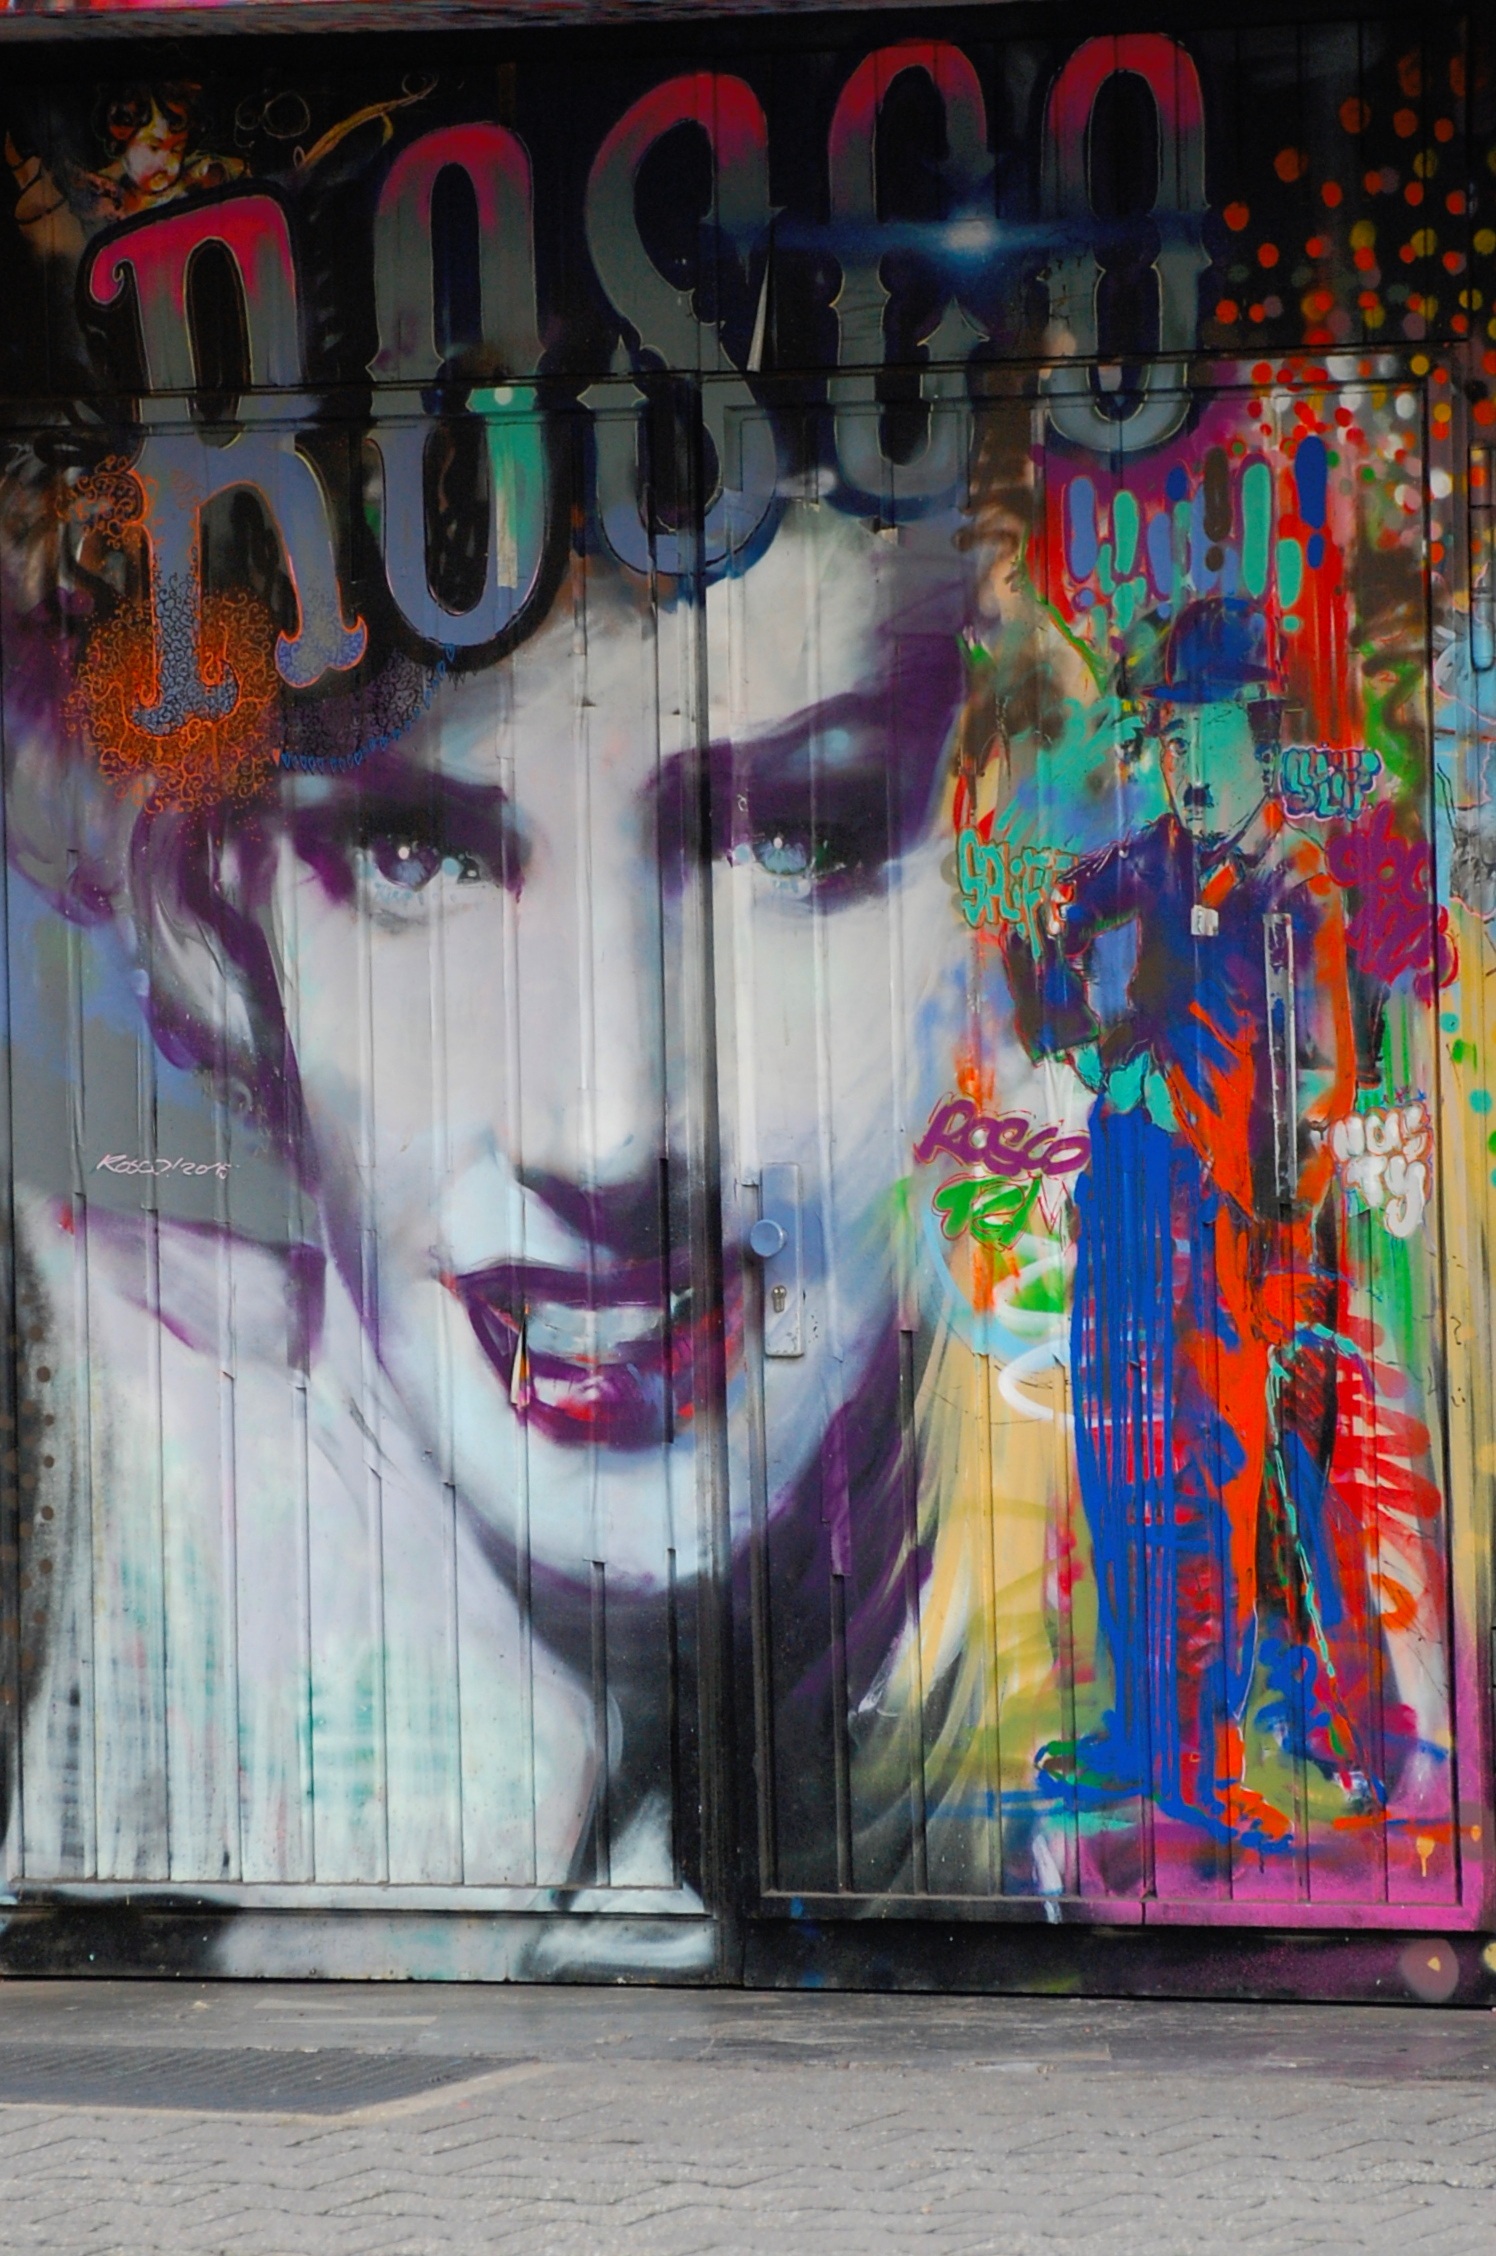
girl, woman, white, wall, portrait, spray, color, graffiti, street art, face, art, head, lips, mural, fantasy, longing, housewife